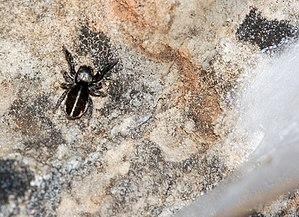
Pellenes brevis, femelle (det. Heiko Metzner, 2008), 2 km du nord de Le Caylar, 43°51'N 03°19'E, 800mNN, Languedoc-Roussillon, France